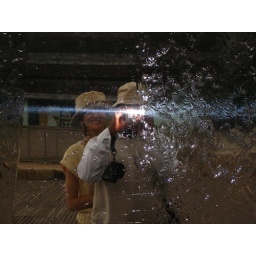
This is a reflection off the steel/chrome tower in fron of the millenium building in cardiff bay